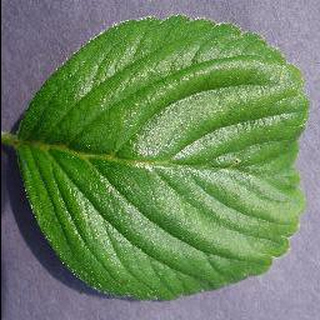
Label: healthy_strawberry